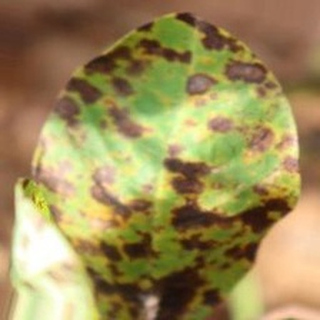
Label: groundnut_late_leaf_spot